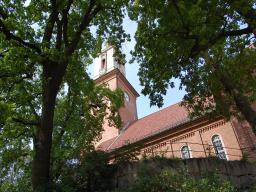
Label: Background_without_leaves